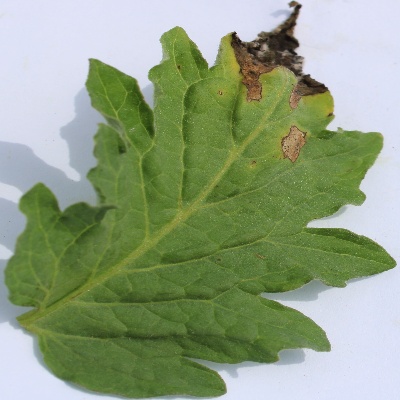
Crop: Tomato
Condition: leaf blight